St Mark's Clocktower

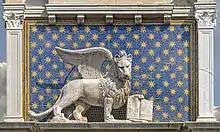
Lion of Saint Mark at the Torre dell’Orologio.

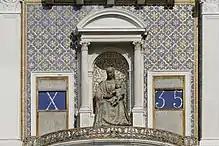
The gallery with the Virgin and Child and two blue panels showing the time

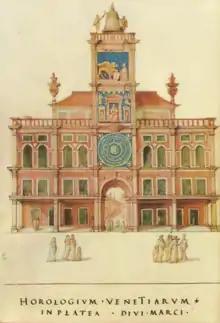
The tower in , as drawn by Francisco de Holanda

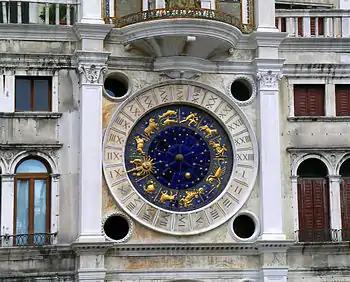
The clock face after restoration (2006)

On a terrace at the top of the tower are two great bronze figures, hinged at the waist, which strike the hours on a bell. One is old and the other young, to show the passing of time and, although said to represent shepherds (they are wearing sheepskins) or giants (they are huge figures of great mass, necessary so that their form can be recognized at a distance) they are known as "the Moors" because of the dark patina acquired by the bronze. The bell is also original and is signed by Simeone Campanato, who cast it at the Arsenal in 1497.